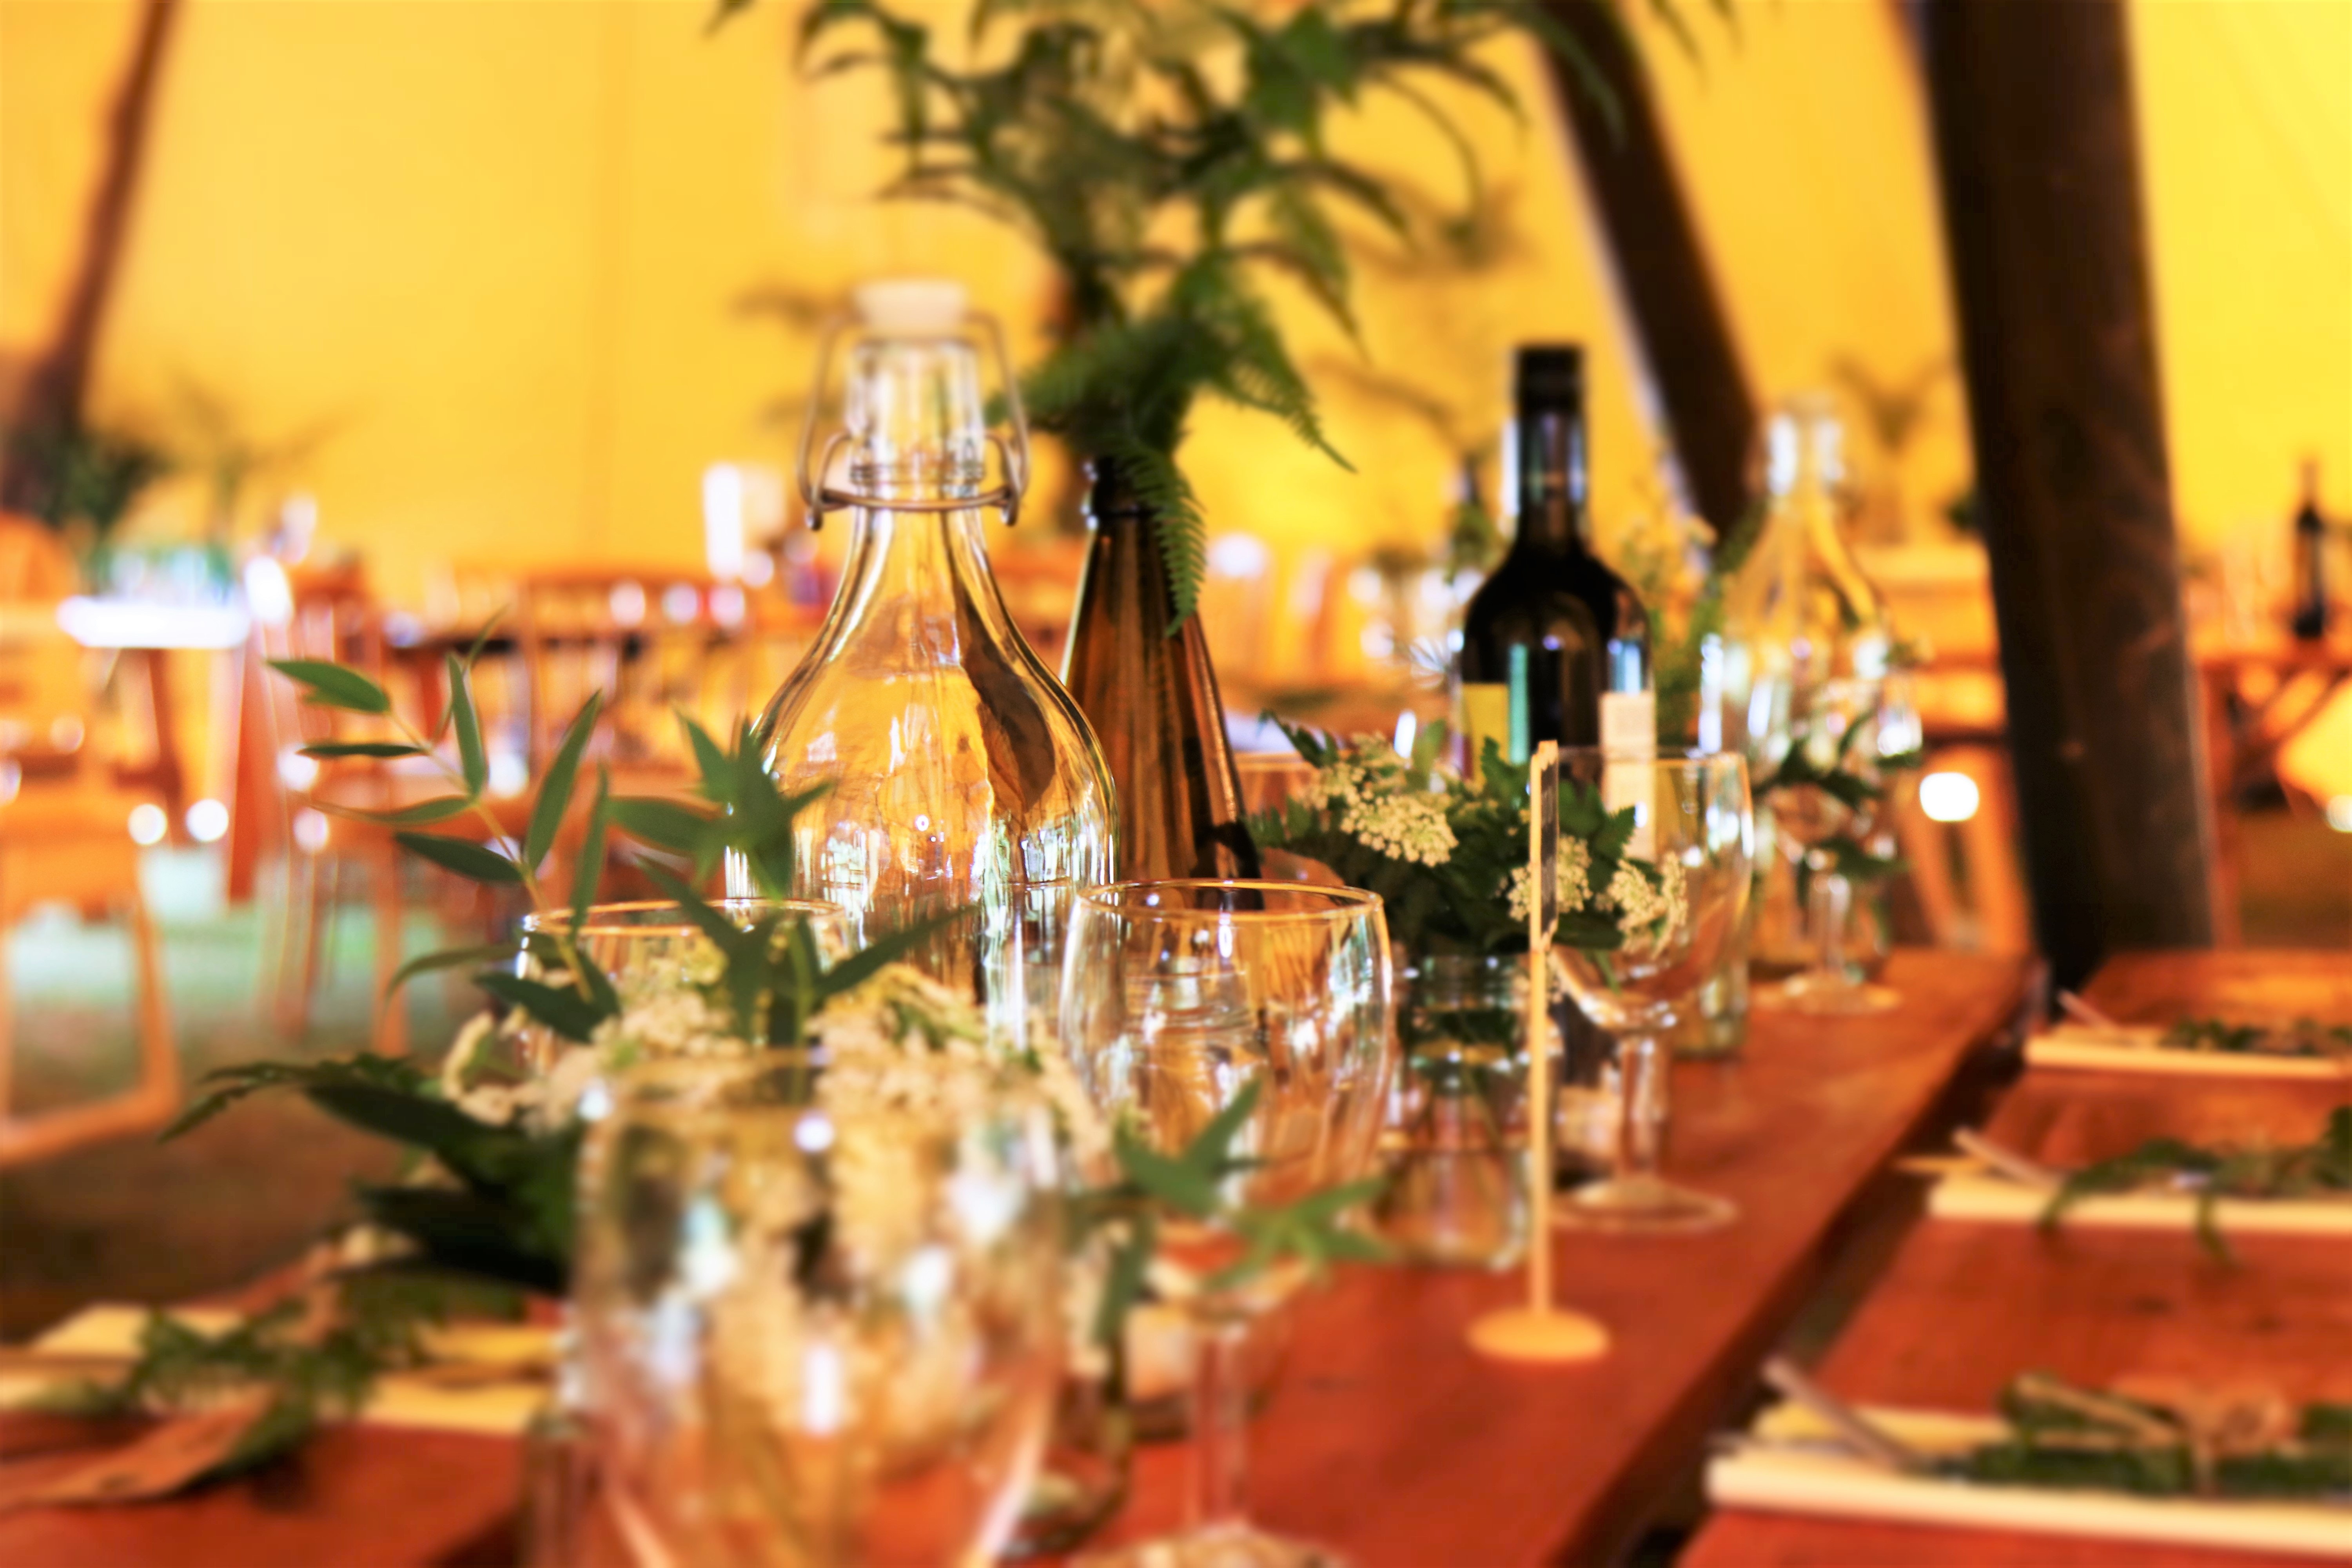
function hall, banquet, centrepiece, floristry, distilled beverage, tableware, flower, ceremony, restaurant, buffet, supper, drink, wine glass, meal, liqueur, flower arranging, rehearsal dinner, stemware, floral design, dinner